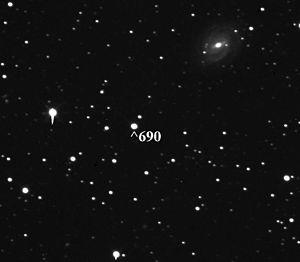
(690) Wratislavia est un astéroïde de la ceinture principale. Il a été ainsi baptisé en référence à la ville polonaise de Wrocław. Il a été découvert le 16 octobre 1909 par l'astronome Joel Hastings Metcalf.